European hare

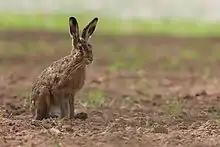
Photograph of a hare on farmland

Any connection of the hare to Ēostre is doubtful. John Andrew Boyle cites an etymology dictionary by Alfred Ernout and Antoine Meillet, who wrote that the lights of Ēostre were carried by hares, that Ēostre represented spring fecundity, love and sexual pleasure. Boyle responds that almost nothing is known about Ēostre, and that the authors had seemingly accepted the identification of Ēostre with the Norse goddess Freyja, but that the hare is not associated with Freyja either. Boyle adds that "when the authors speak of the hare as the 'companion of Aphrodite and of satyrs and cupids' and 'in the Middle Ages [the hare] appears beside the figure of [mythological] Luxuria', they are on much surer ground."